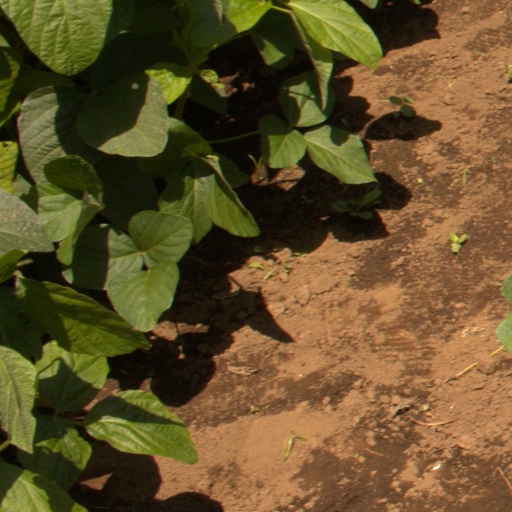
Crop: soybean